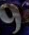
Number: 9